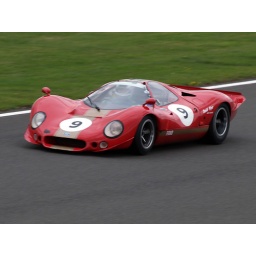
Here's the car at speed passing under the bridge on Hanger Staight, Silverstone, with it's distinctive wail.